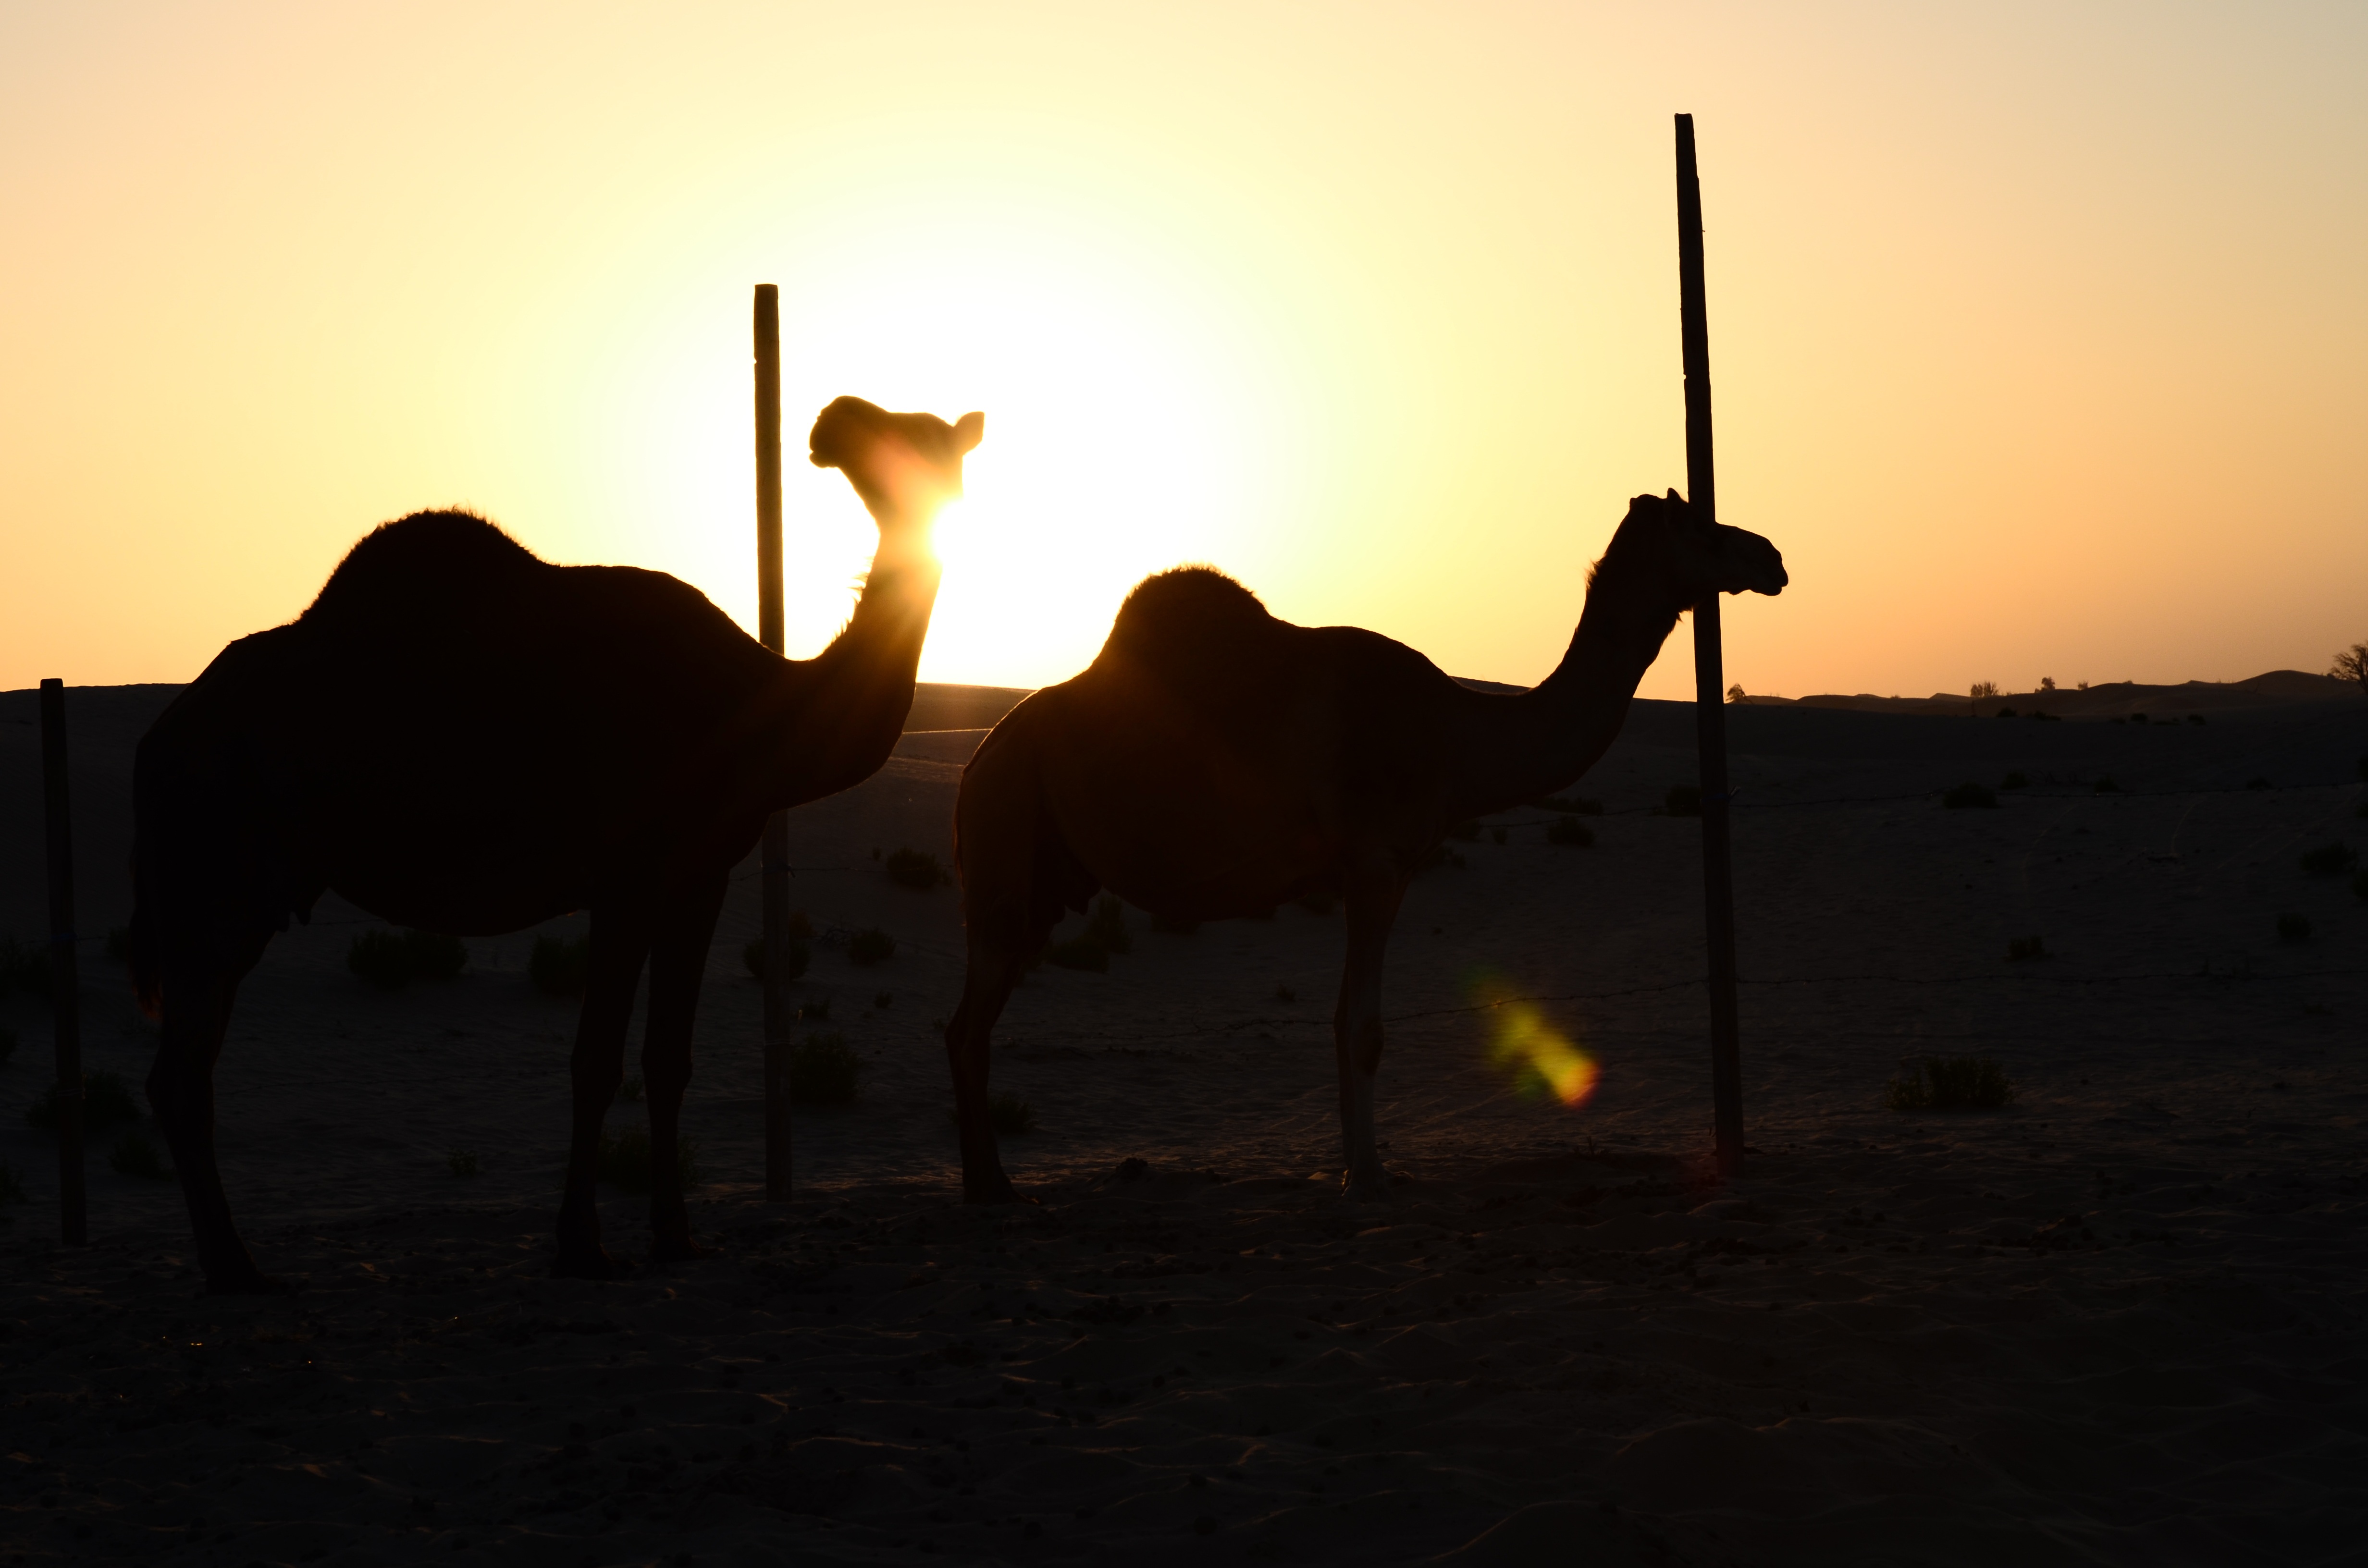
landscape, silhouette, sunrise, sunset, morning, desert, evening, camel, mammal, savanna, camels, abu dhabi, natural environment, camel like mammal